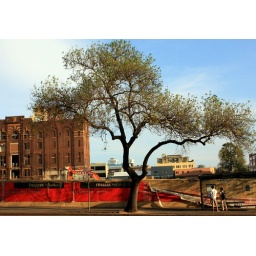
tree by the bus stop